Let the Sunshine In (film)

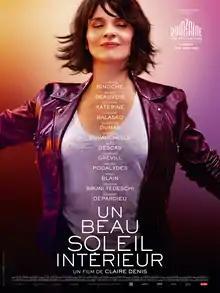
Film poster

Let the Sunshine In, or Bright Sunshine In, is a 2017 French romantic drama film directed by Claire Denis and starring Juliette Binoche. It opened the Directors' Fortnight section of the 2017 Cannes Film Festival. At Cannes, it won the SACD Award.